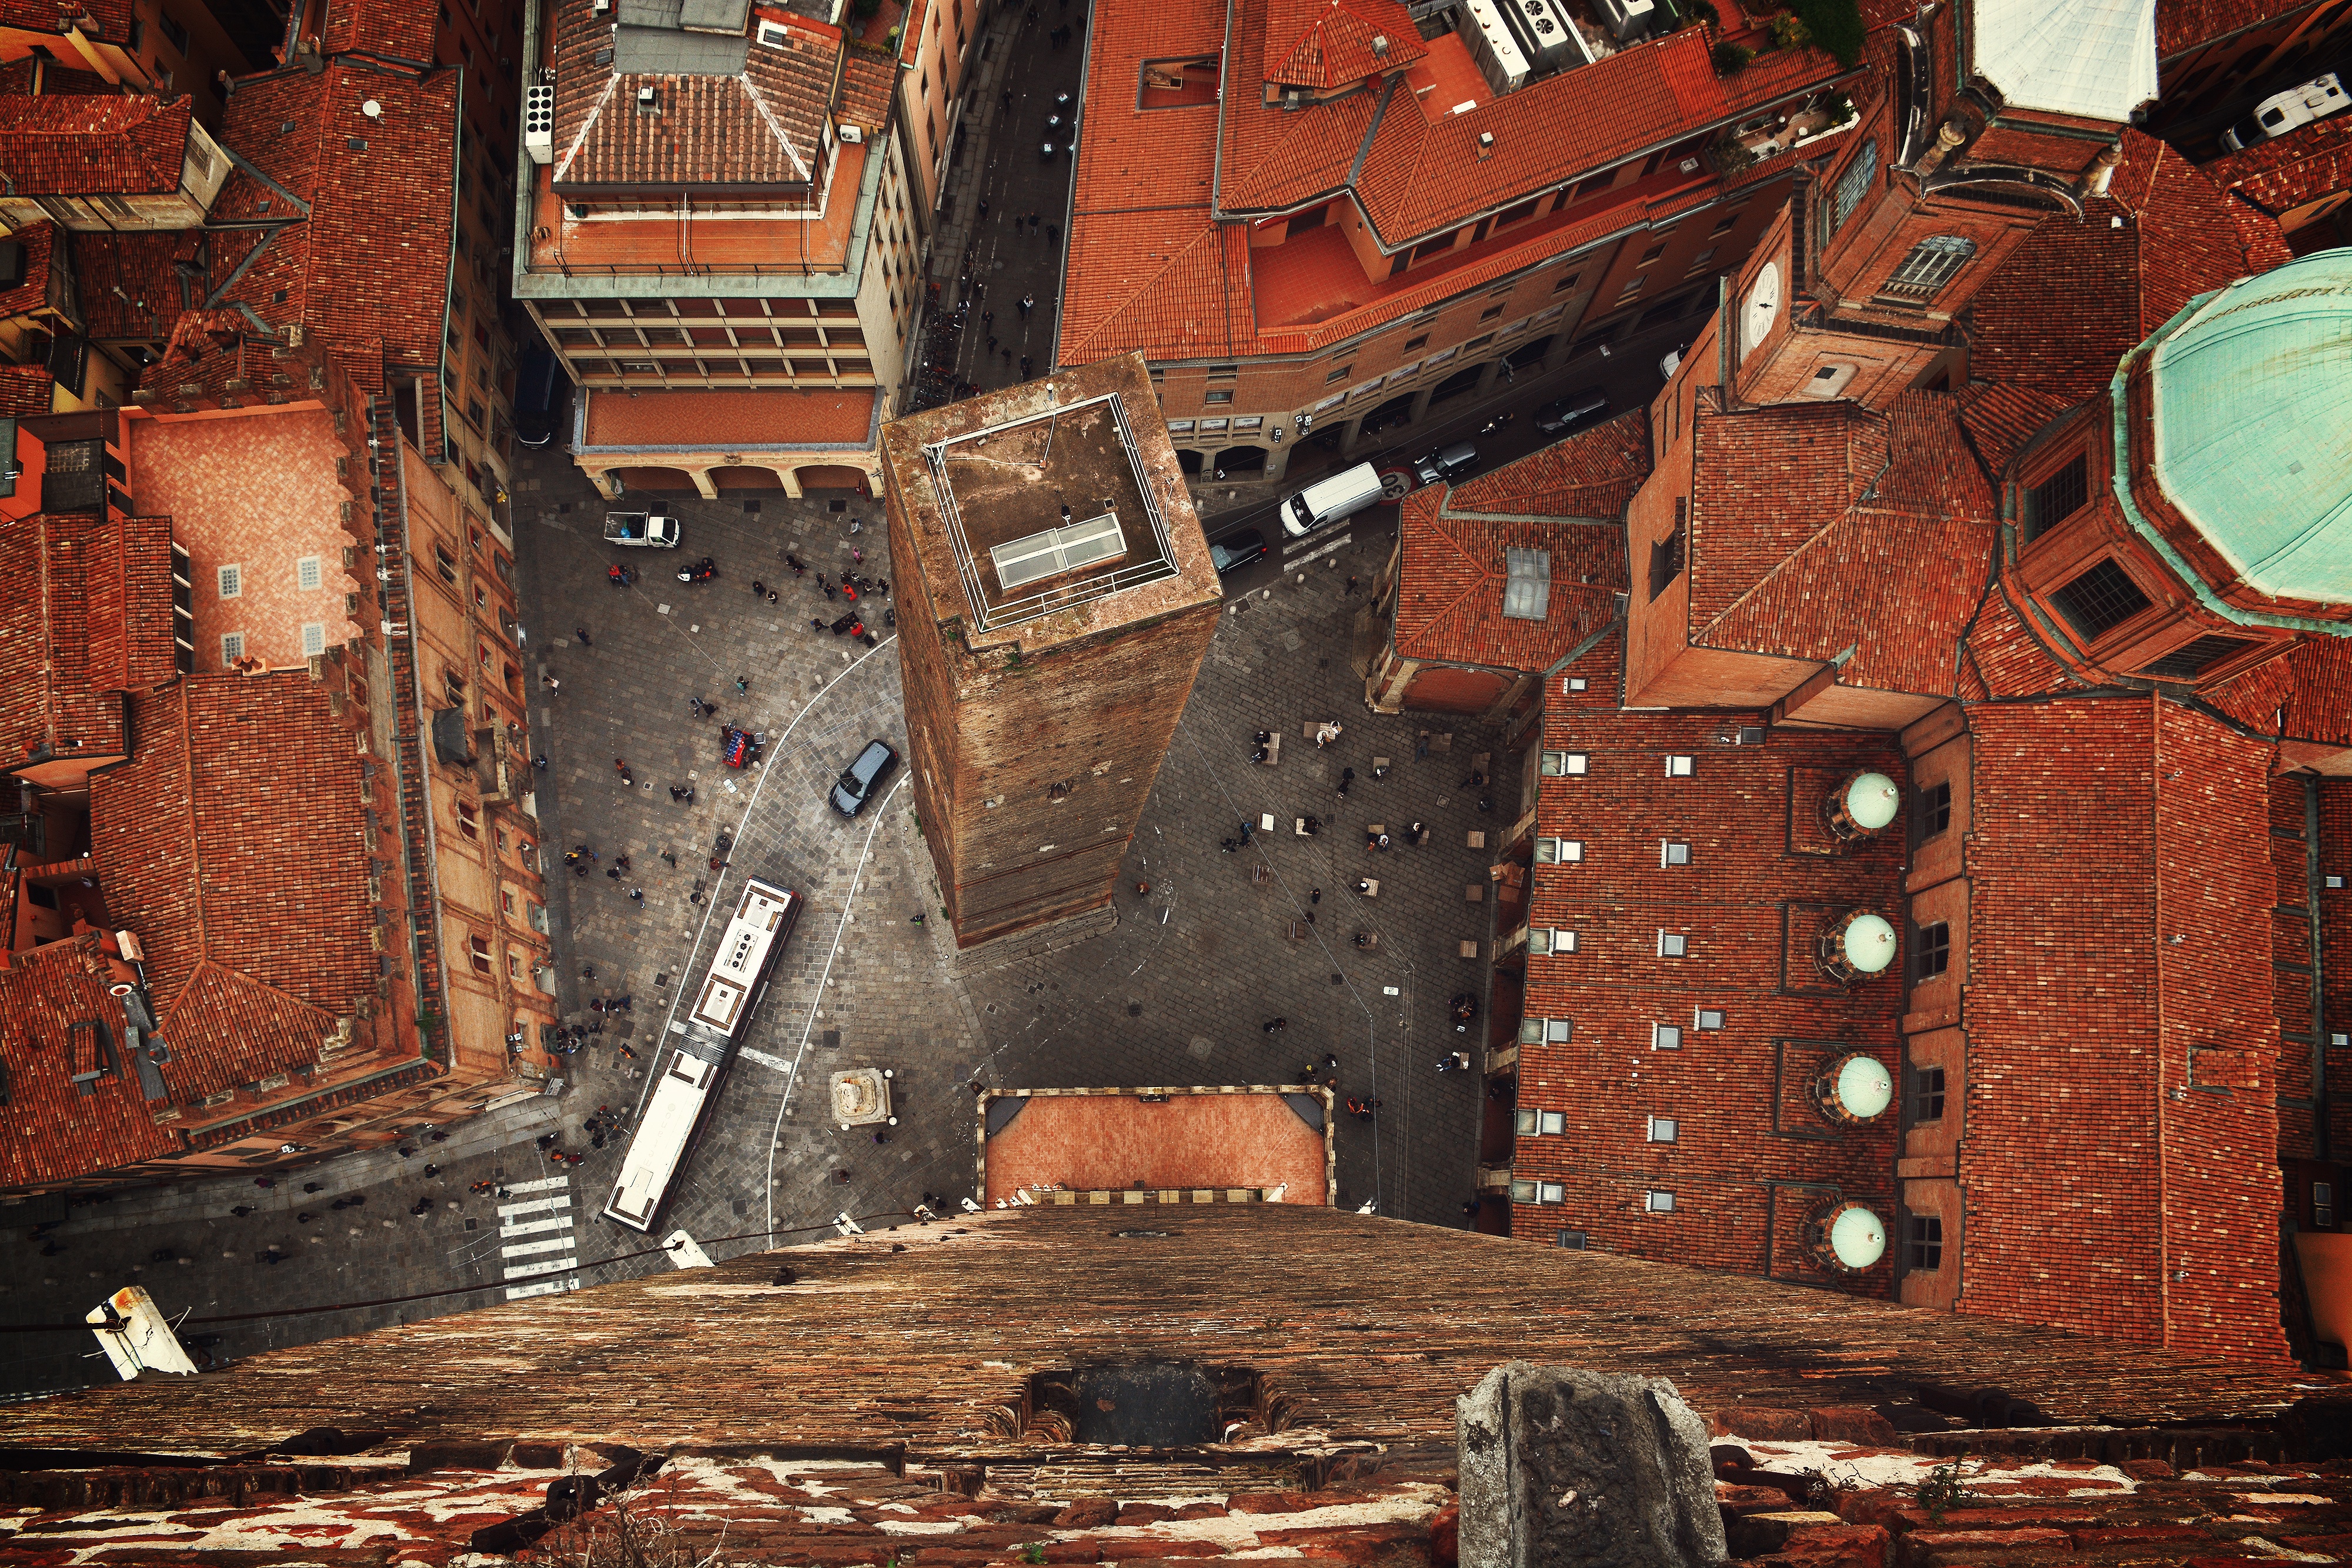
wood, rooftop, building, city, wall, bird view, top view, screenshot, ancient history